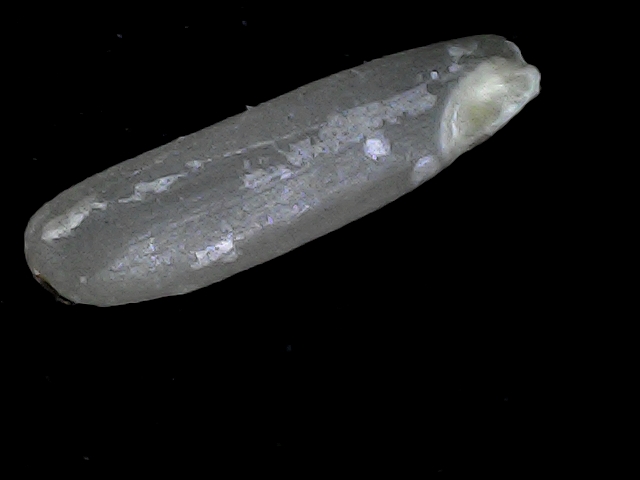
Rice variety: BD75